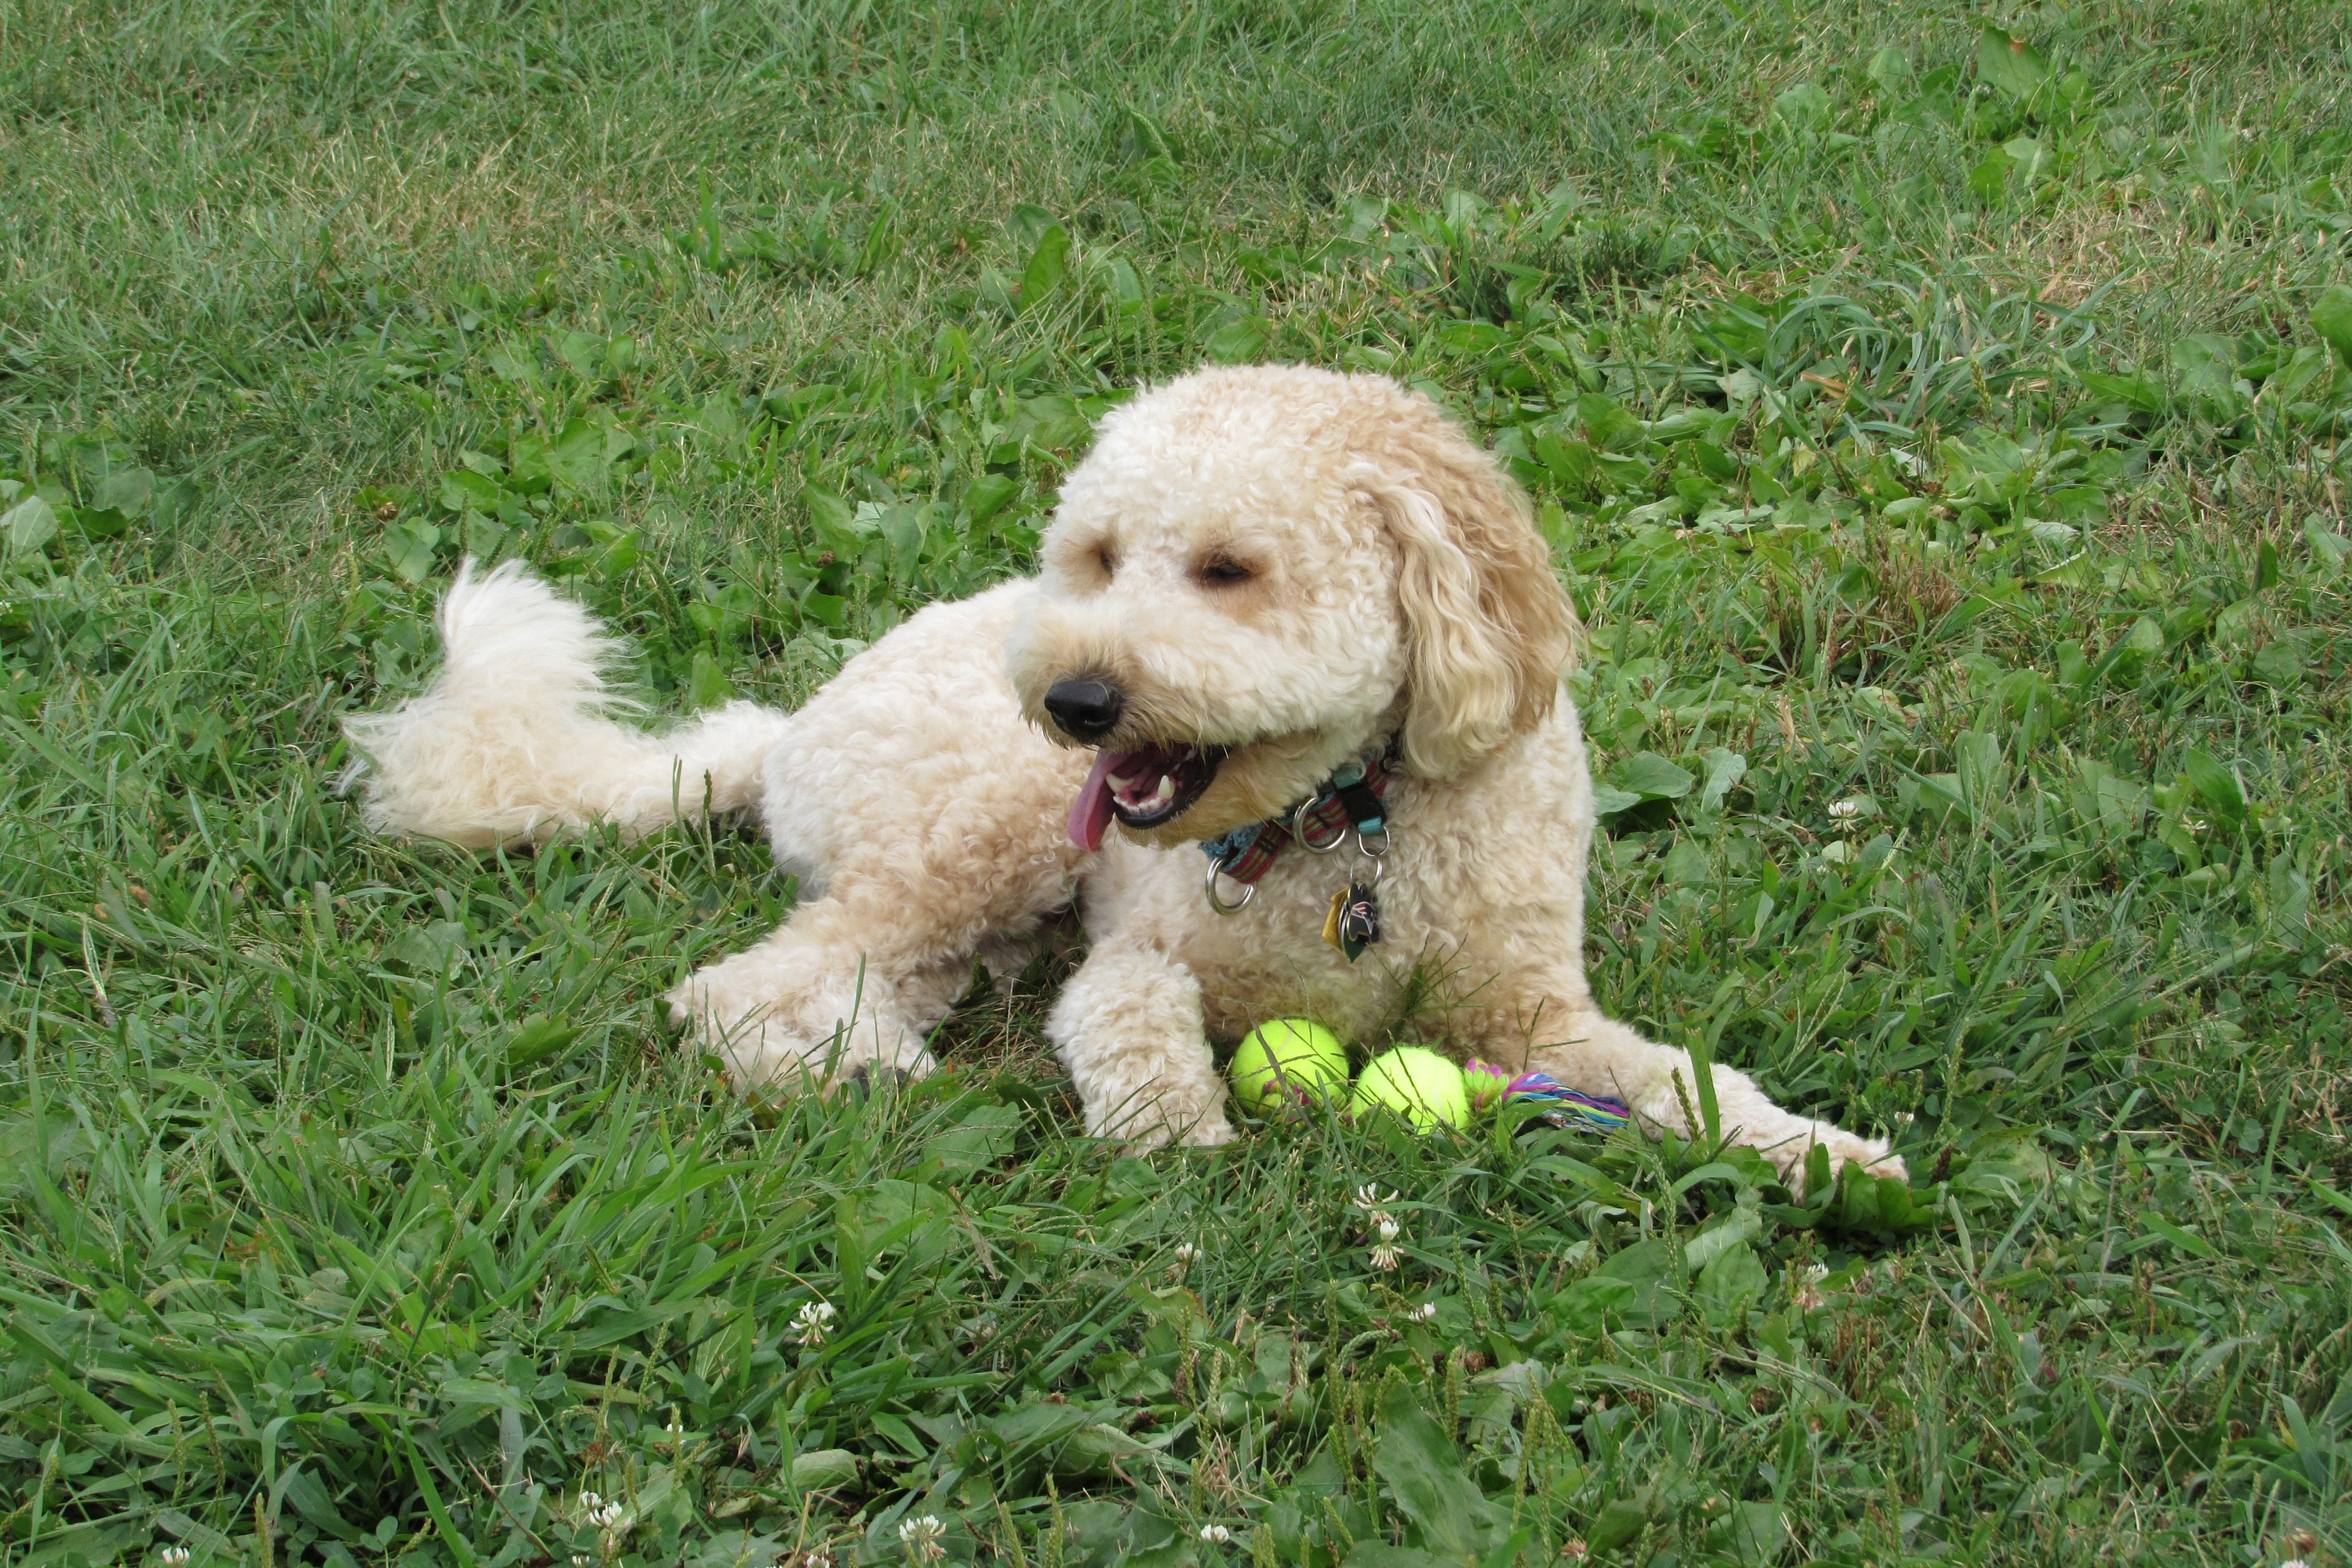
nature, sweet, puppy, dog, animal, cute, canine, portrait, young, golden, mammal, cross, friend, poodle, laying, beige, furry, vertebrate, down, adorable, dog breed, mixed, retriever, breed, barbet, doggy, companion, bichon frise, miniature poodle, goldendoodle, doodle, golden doodle, cockapoo, standard poodle, bolognese, toy poodle, dog like mammal, schnoodle, dandie dinmont terrier, dog crossbreeds, poodle crossbreed, lagotto romagnolo, spanish water dog